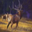
Label: deer